Andrew C. Locke

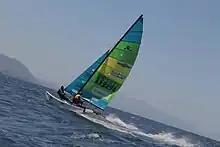
Andrew and Rob Watson

Locke is a keen and accomplished sailor. He was introduced to sailing when he moved to Cronulla, NSW in 1980. It was only after moving to PNG that he sailed yachts.